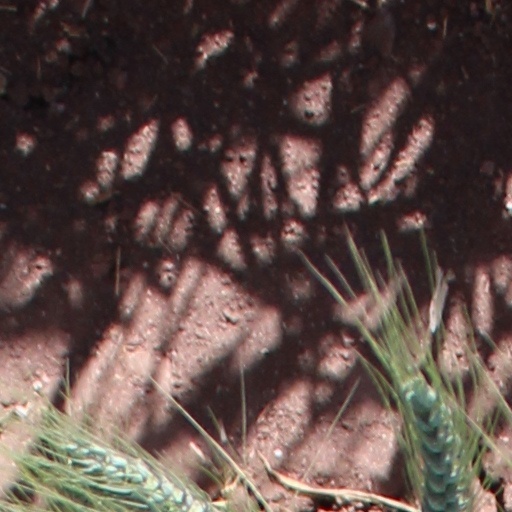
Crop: wheat